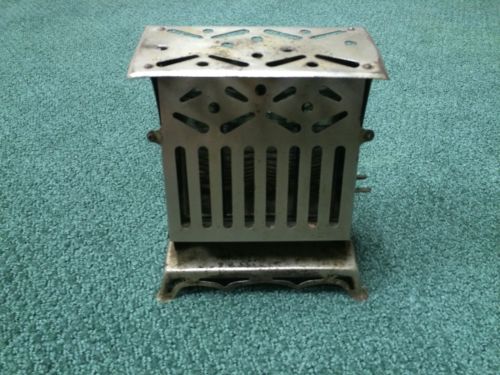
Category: toaster